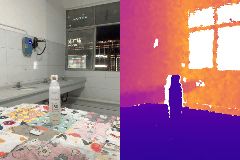
Label: bottle